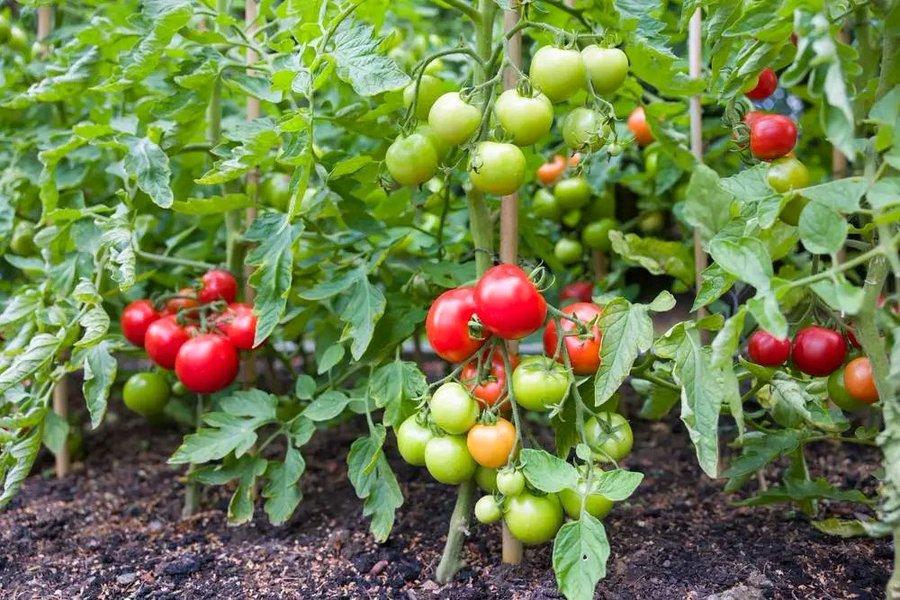
Shamba la nyanya ambazo zipo tayari kuvunwa, na kwenda kuuzwa sokoni, pamoja na ambazo hazipo tayari kuvunwa na kwenda kuuzwa sokoni.